Rey Mysterio

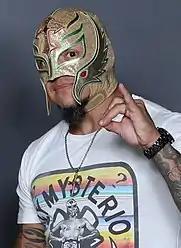
Mysterio in July 2018

After eight months, Mysterio returned at a WWE live event on October 17, 2013, and returned to television as part of the Spanish commentary team at Hell in a Cell on October 27. On the November 18 episode of "Raw", Mysterio saved CM Punk and Daniel Bryan from an attack by The Wyatt Family and The Real Americans (Jack Swagger and Antonio Cesaro), which led to Mysterio being part of a 10-man elimination tag team match at Survivor Series on November 24, in which Mysterio's team lost after he was eliminated by sole survivor Roman Reigns. At on December 15, Mysterio and Big Show unsuccessfully challenged Cody Rhodes and Goldust for the WWE Tag Team Championship in a fatal four-way match also involving RybAxel (Ryback and Curtis Axel) and The Real Americans. At WrestleMania XXX on April 6, 2014, Mysterio competed in the André the Giant Memorial Battle Royal, but was eliminated by Cesaro.